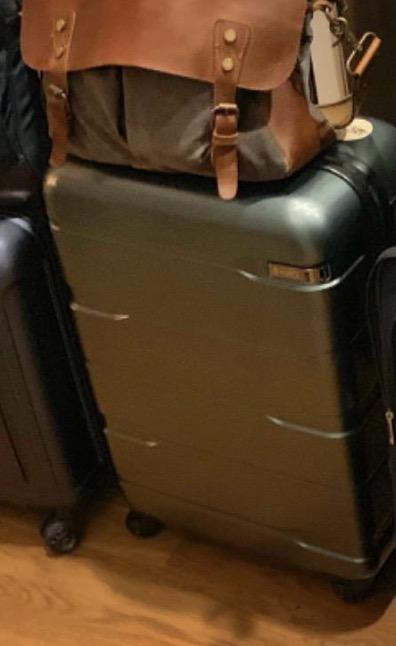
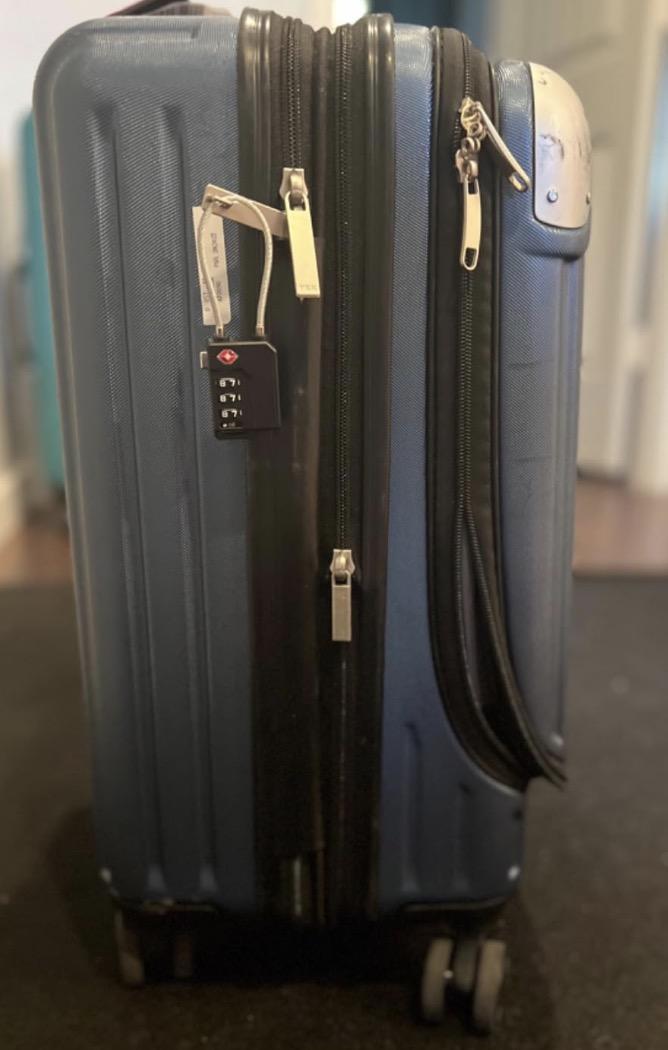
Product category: items_tea
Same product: no